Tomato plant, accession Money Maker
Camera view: tilt-top (135 deg); turntable rotation: 180 degrees
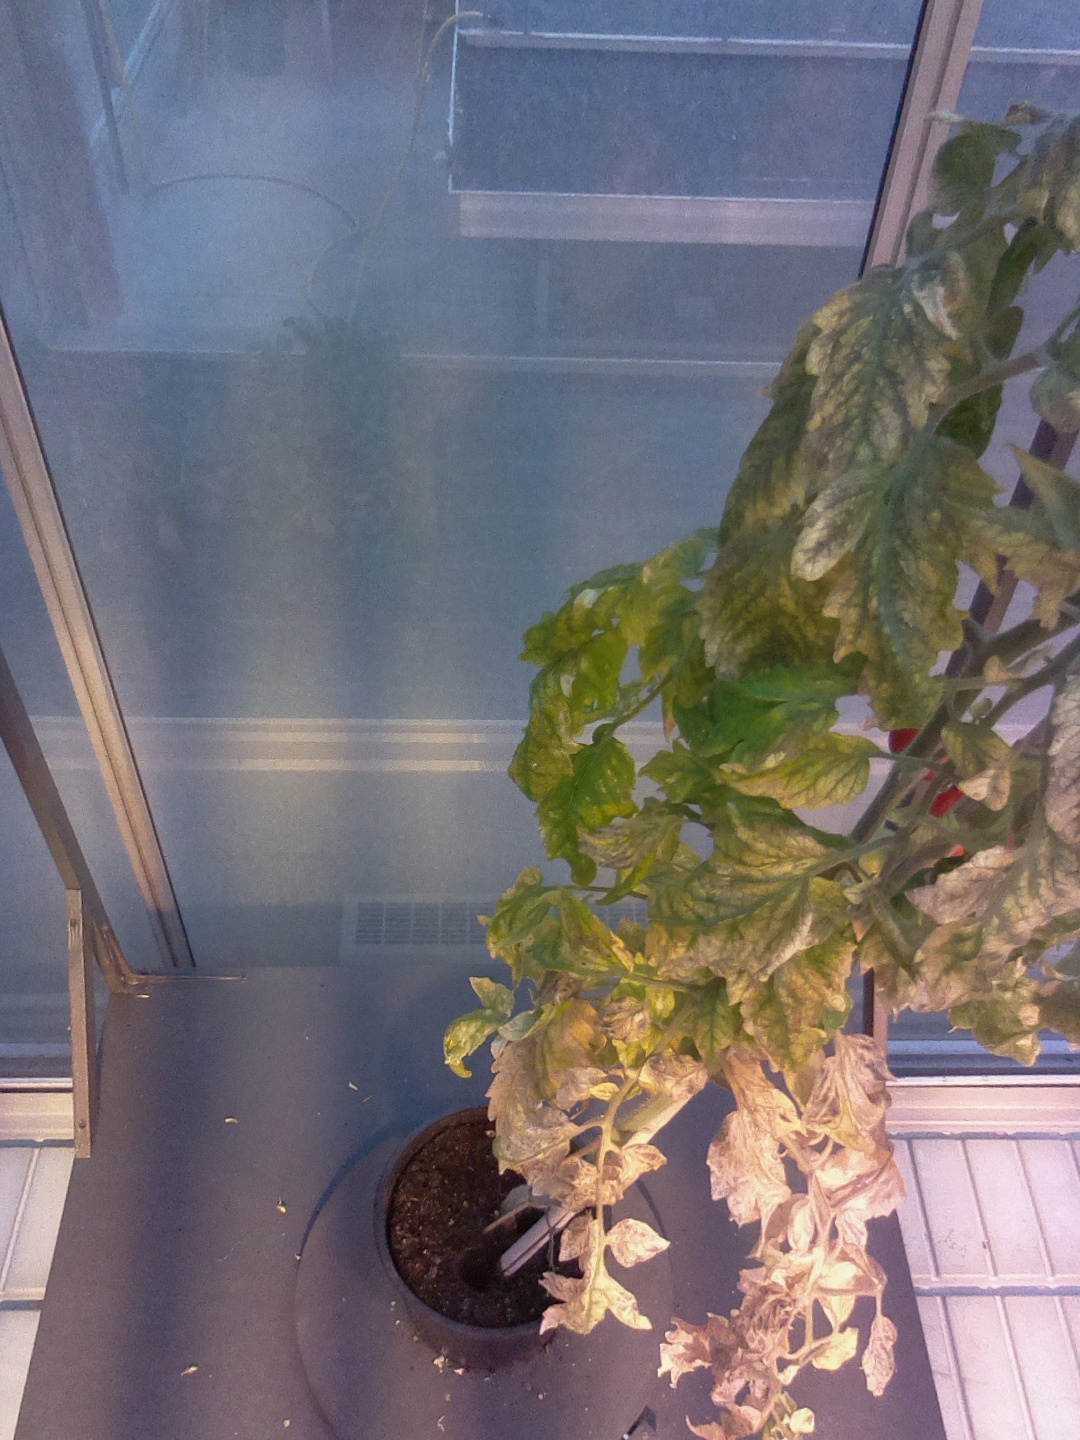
BBCH growth stage 83: 30%-40% of fruits show typical fully ripe color